Gotland

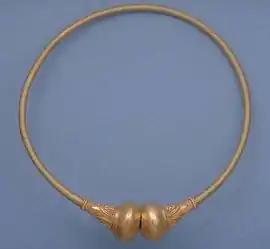
Replica of gold torc from Havor Hoard

Gotland currently has no local air defence capability. Despite its importance as a naval base in the past, , there are no naval units based on Gotland. The Tofta firing range itself (also known as the Tofta Tank firing range), is a military training ground which is located south of Visby. Another less common name for the range is the Toftasjön firing range. Tracing its origins back to 1898, the range extended over . It was a major training and storage facility for the Gotland garrison during its existence, and was still occasionally used for training by various elements of the Armed Forces since the garrison was shut down in 2005. However, from the second half of 2014 onwards, there has been a marked increase in the use of the range, especially by armored units (mostly company sized), as tensions in Northeastern Europe have escalated. At least one of the buildings on the range, the former tank repair shop, is currently owned by a private company (Peab), with the military renting back the top floor for its own use.